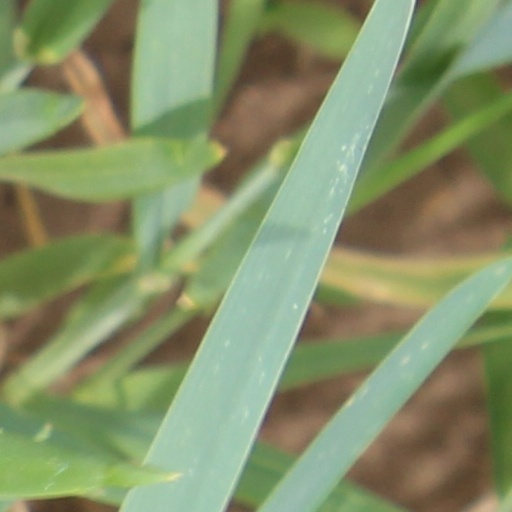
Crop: wheat